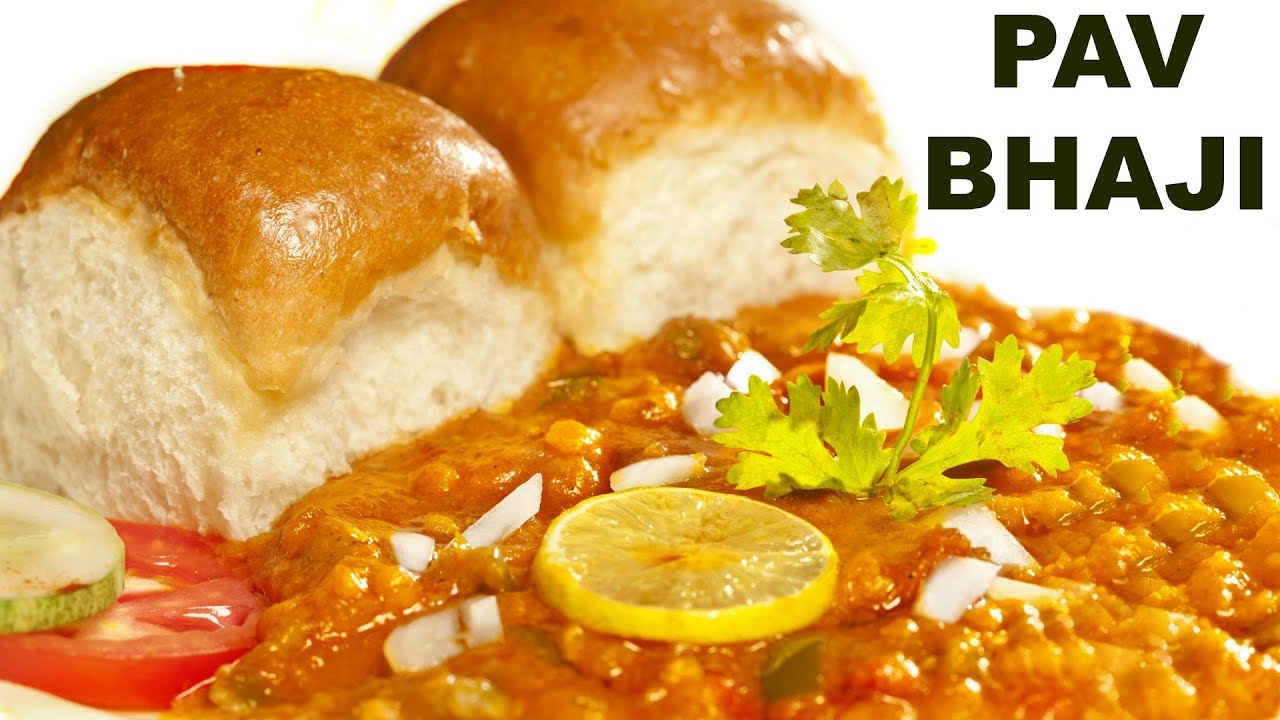
Dish: pav_bhaji